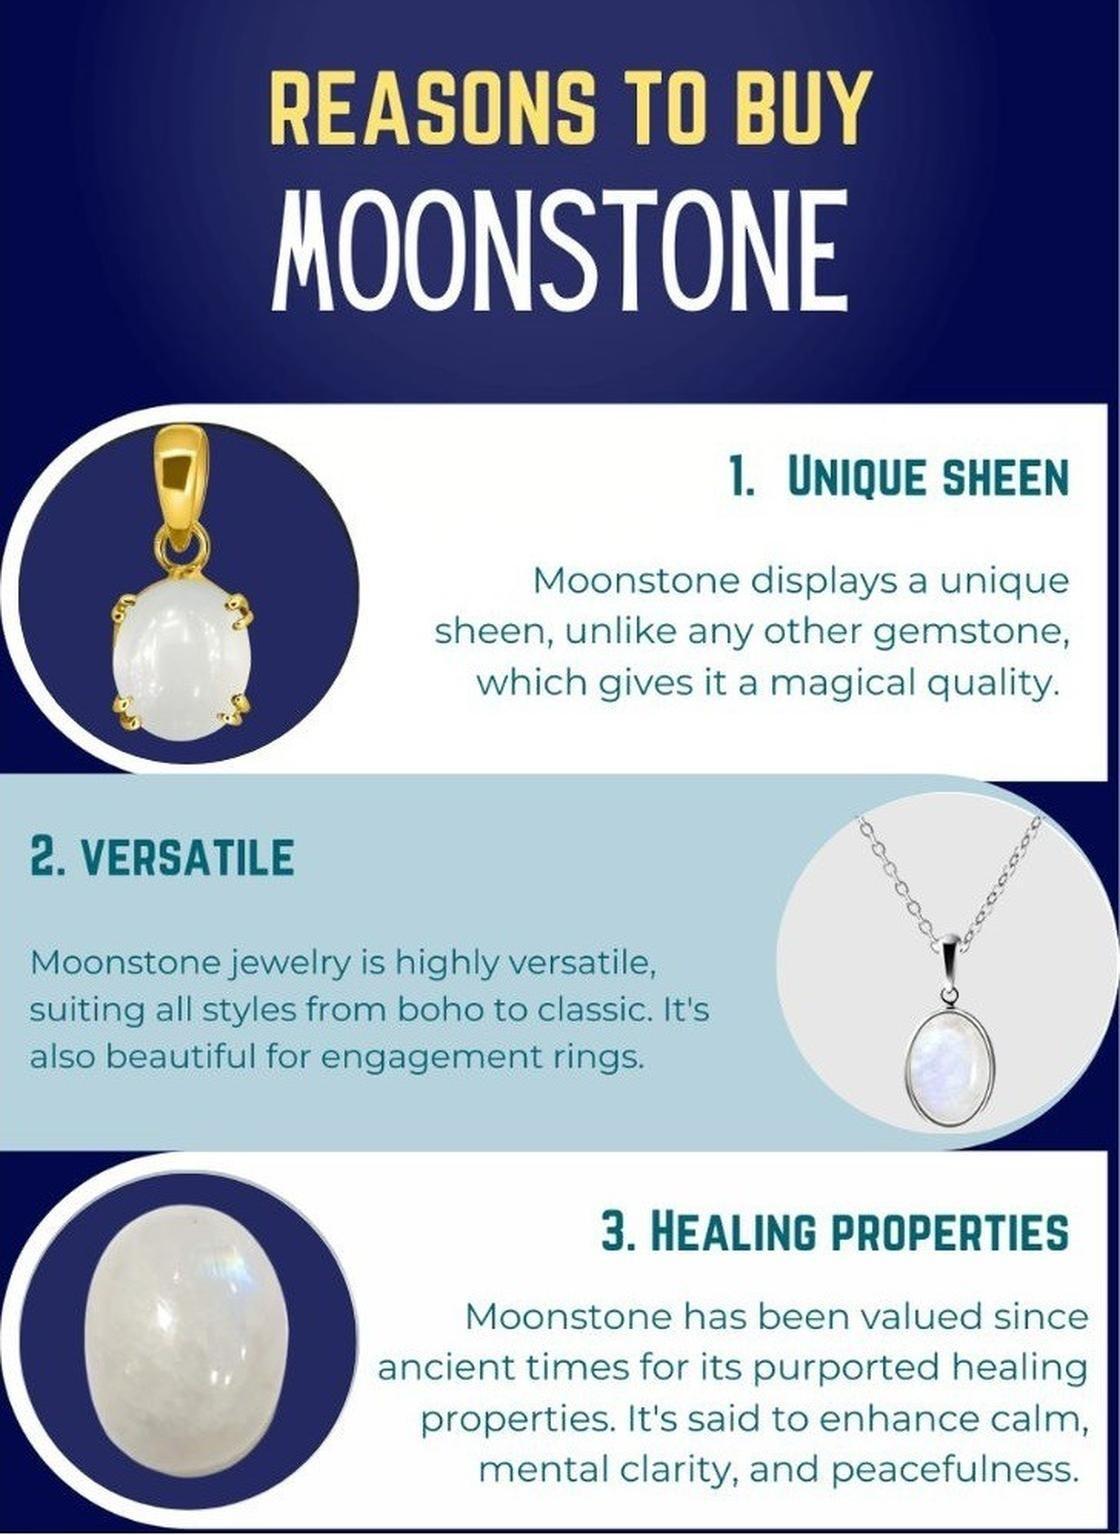
Chopra Gems Brass Moonstone Pendant White (Men and Women)
Type: Necklaces & Pendants
Brand: Chopra Gems & Jewellery
Price: Rs. 431
 A stone of intuition and insight, moonstone helps us to connect to all the different cycles we experience in life. Moonstone helps balance the emotional body.
Features: Color - white,Collection - ethnic,Base material - brass
Included: Pendant